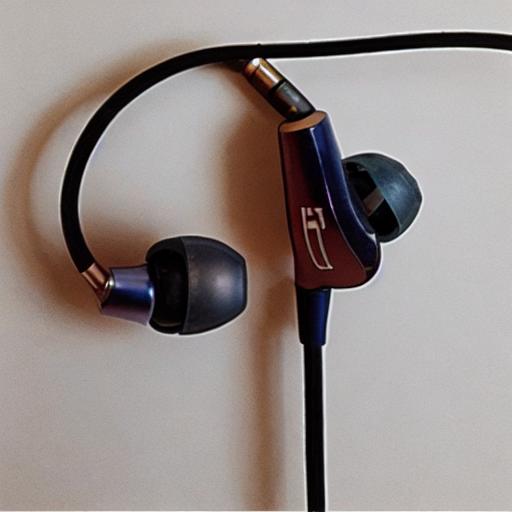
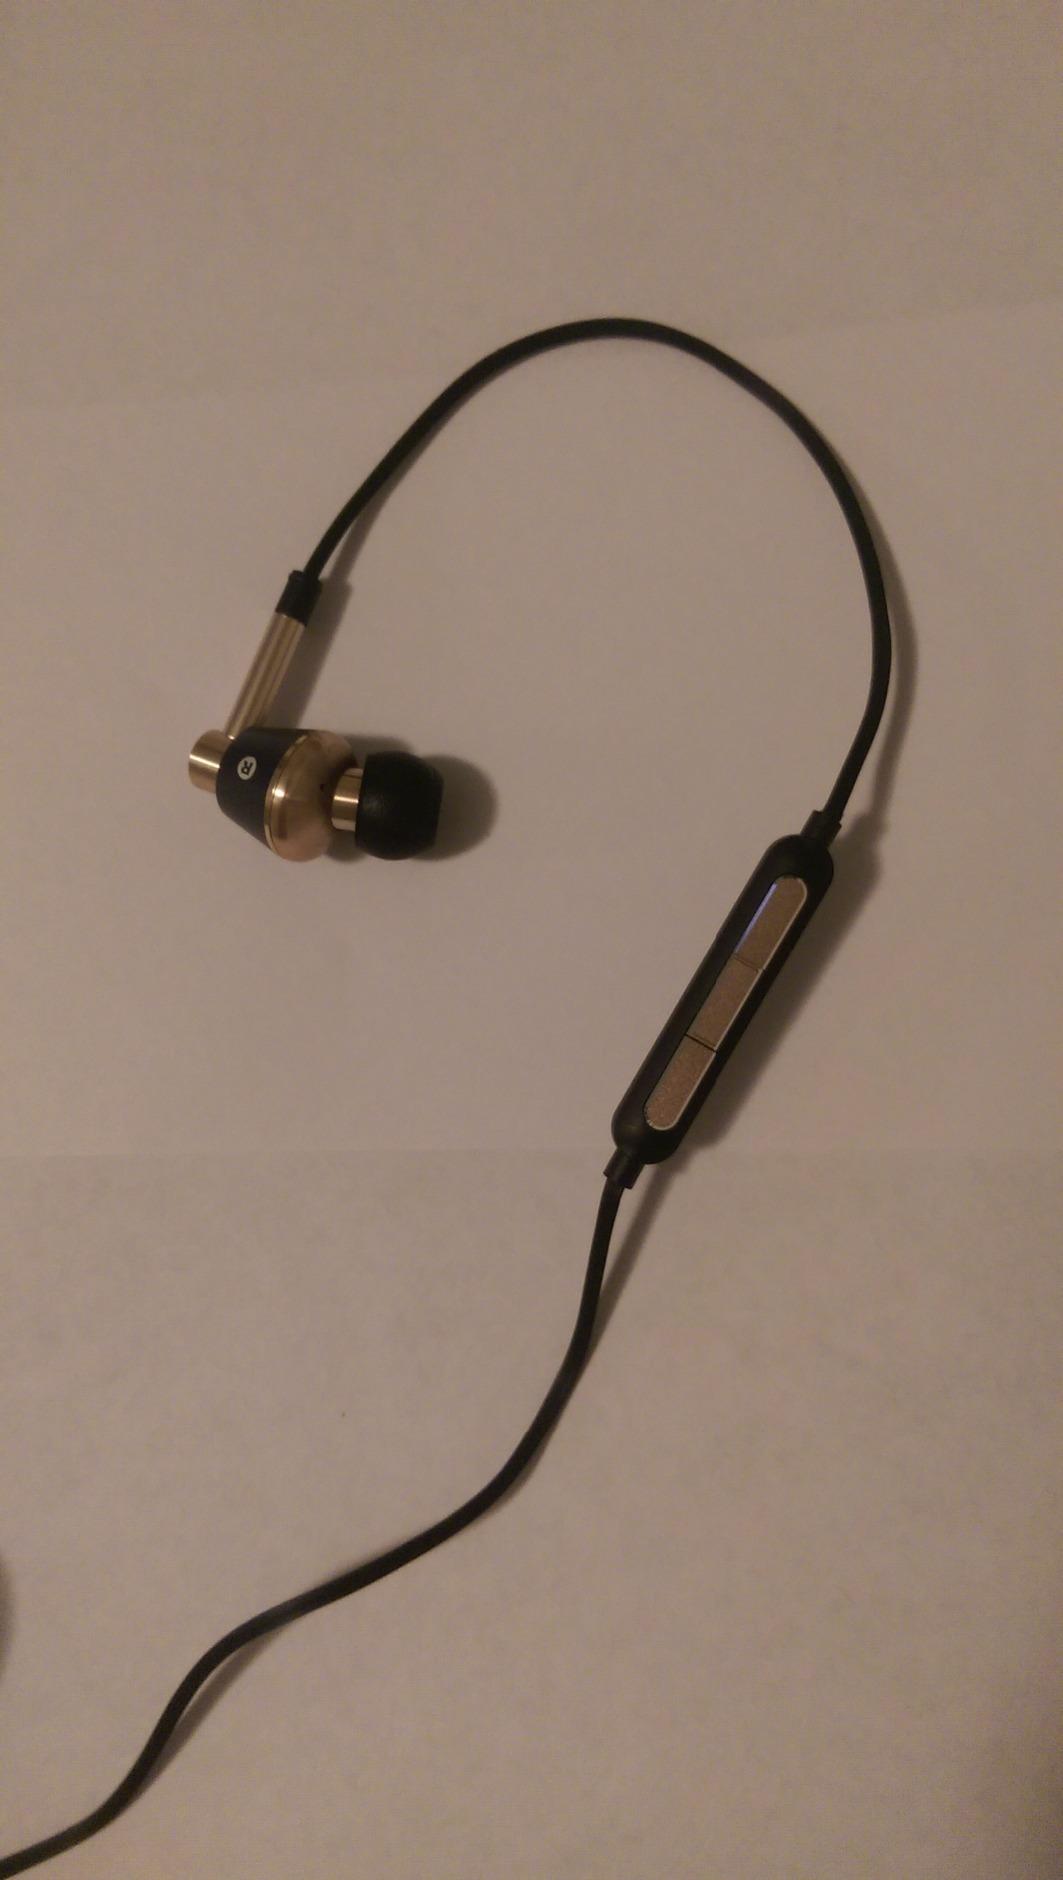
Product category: headphones
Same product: no